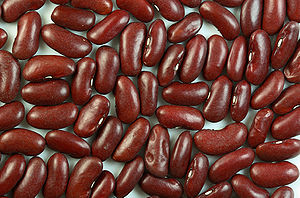
Bønne / Varieteter
Bønne er en enårig urt af ærteblomstfamilien som dyrkes for sine spiselige frø, bønnerne, som spises enten i tørret tilstand eller med bælgen som umodne, grønne bønner.